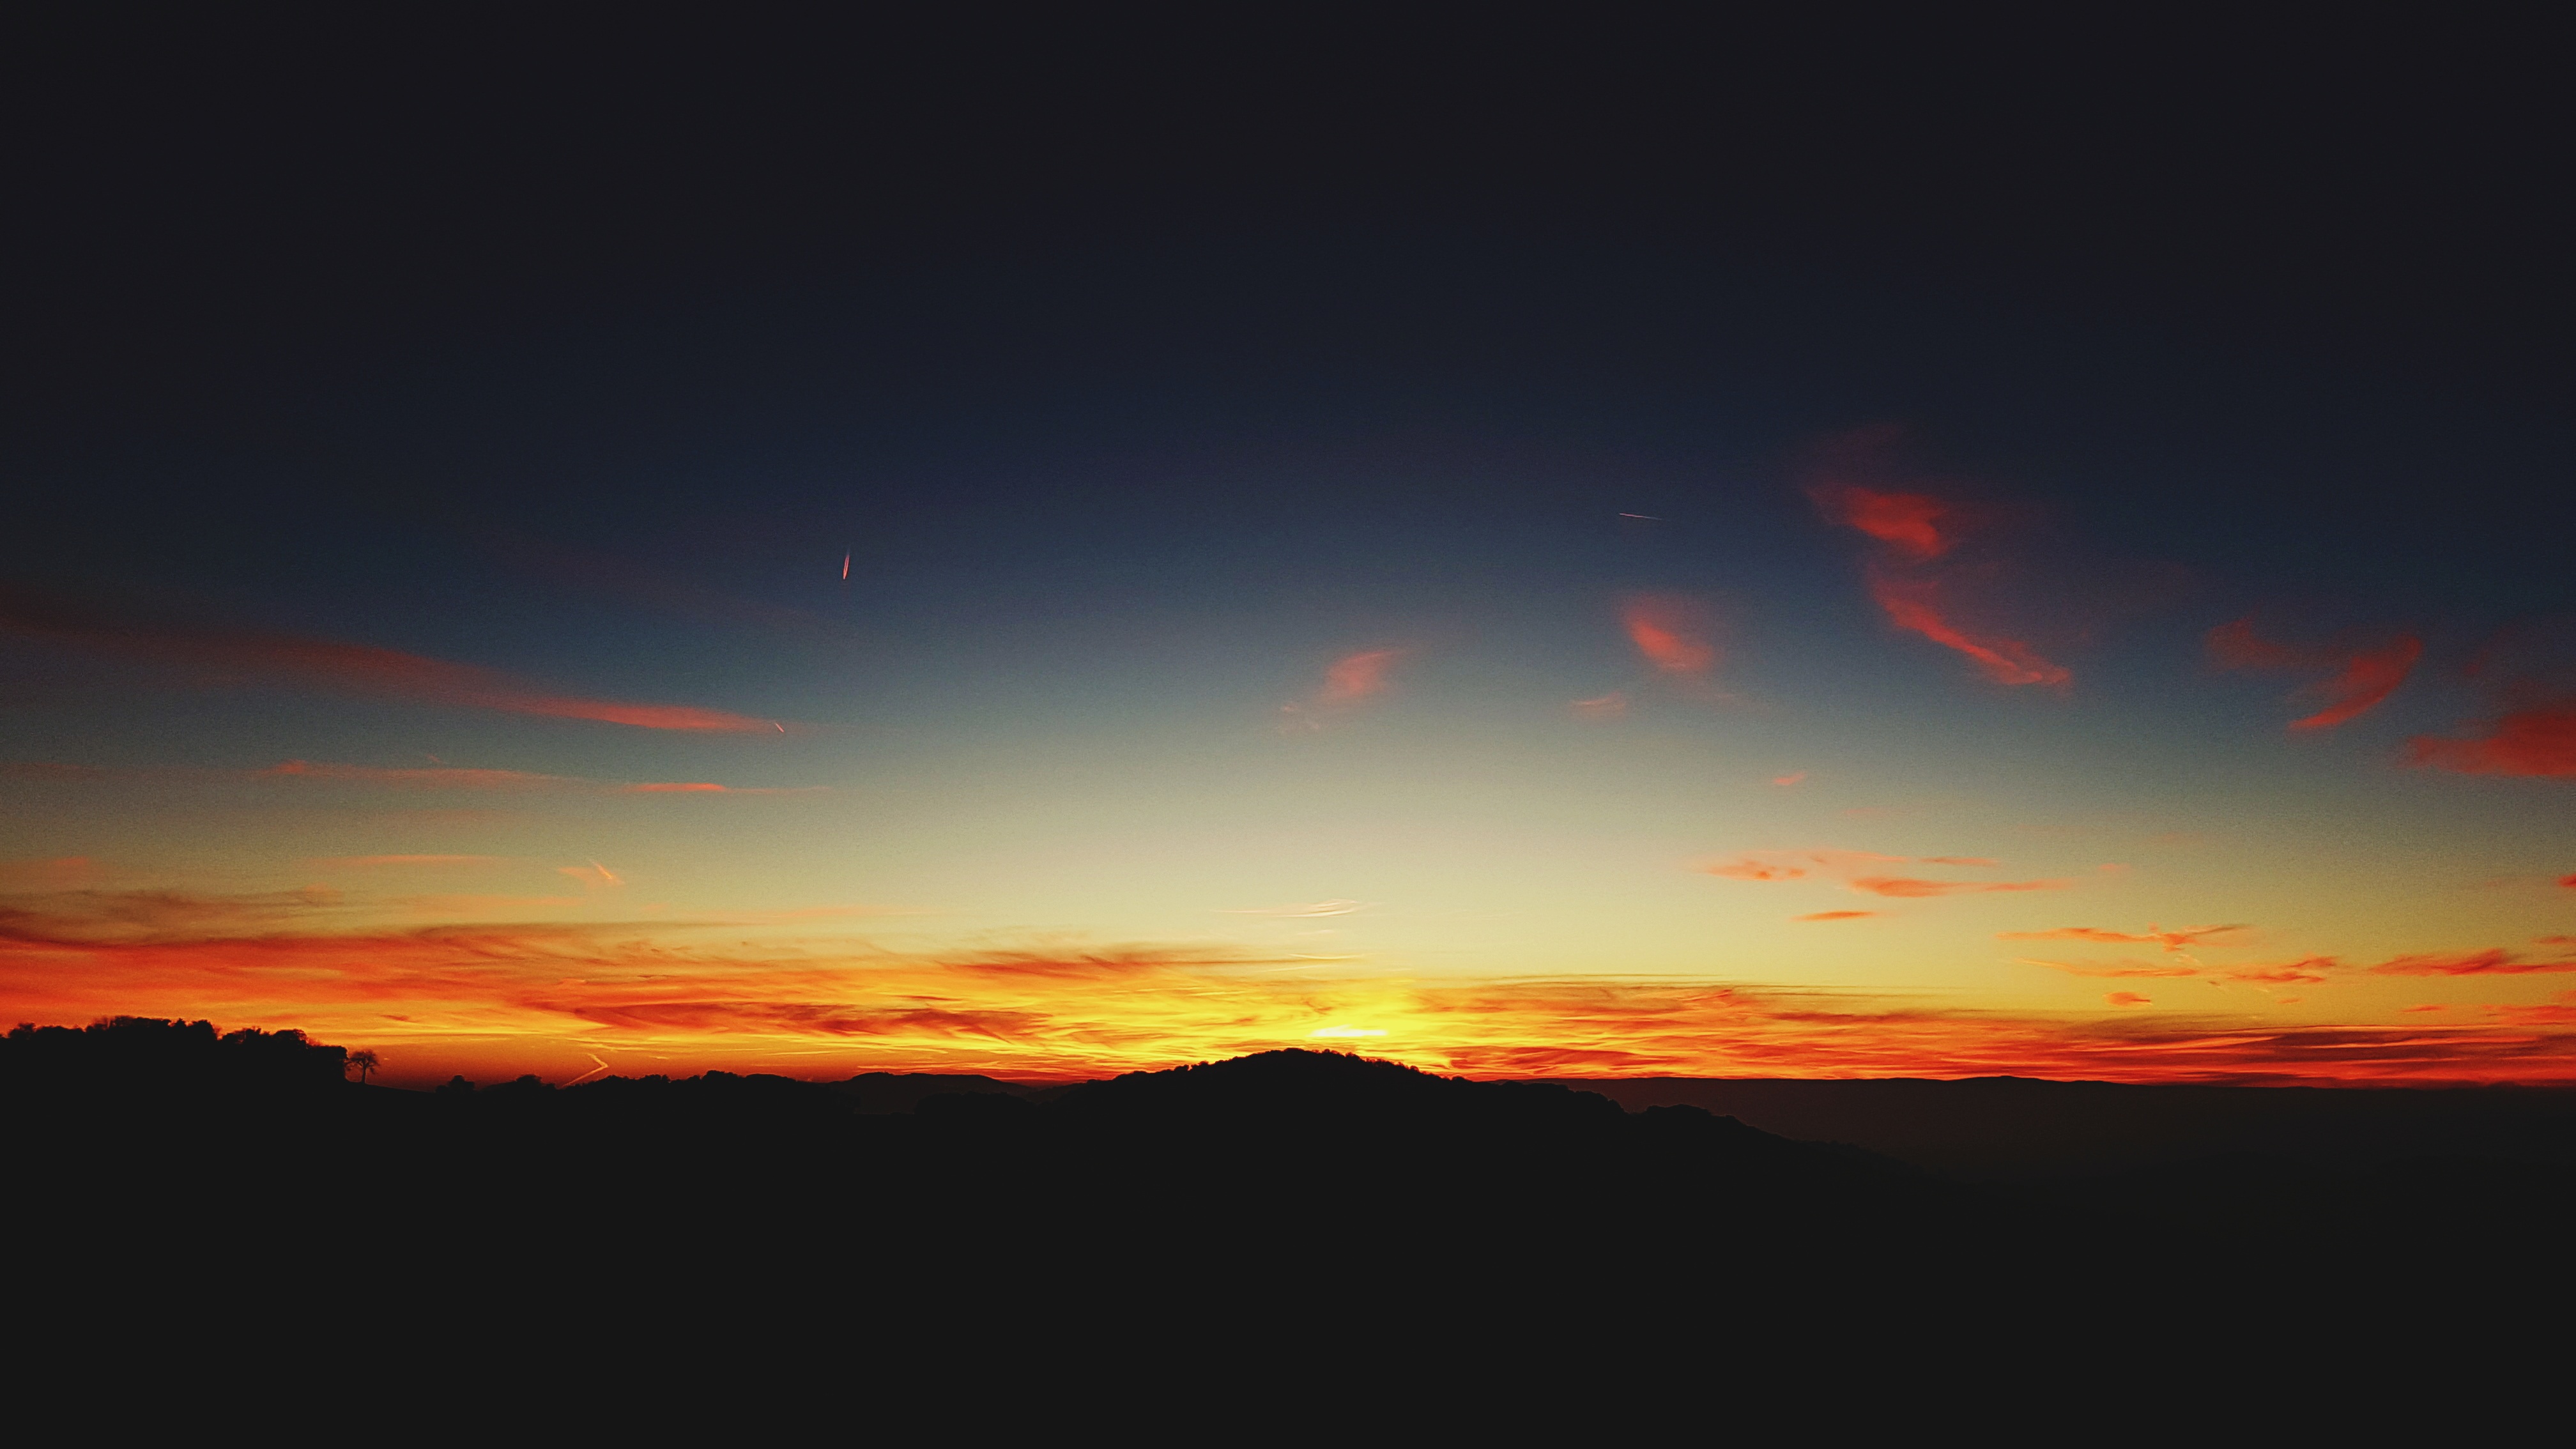
horizon, cloud, sky, sunrise, sunset, morning, dawn, atmosphere, dusk, evening, afterglow, red sky at morning